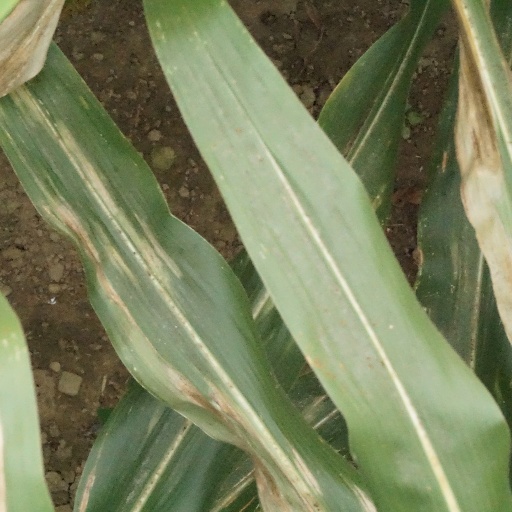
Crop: maize; corn